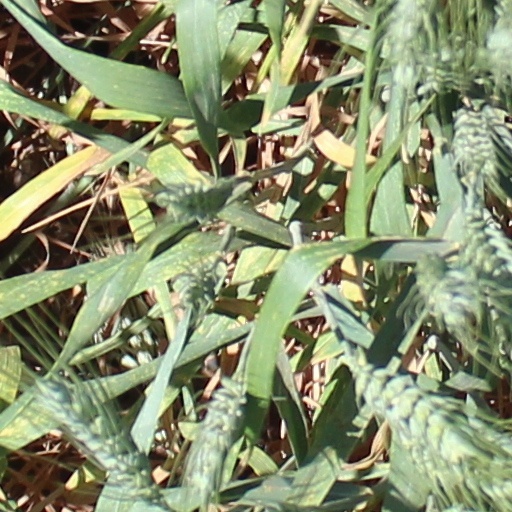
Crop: wheat